Jackie Speier

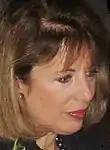
Speier while serving in the California state senate

State law prevented Speier from running for reelection to the Assembly in 1996, but in 1998 she was elected to the California State Senate. In 2002, she was elected to a second term with 78.2% of the vote. As a state senator, Speier was instrumental in securing $127 million to start the "Baby Bullet" express service for Caltrain, for which the commuter rail agency named a new locomotive (no. 925) after her. Speier also focused on representing consumer rights. She was termed out of the California State Senate in 2006. During her last term, she served as assistant president pro tempore of the State Senate.